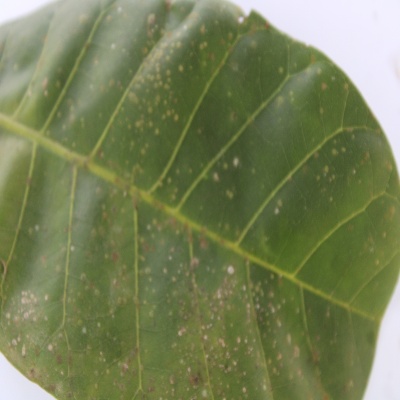
Crop: Cashew
Condition: red rust